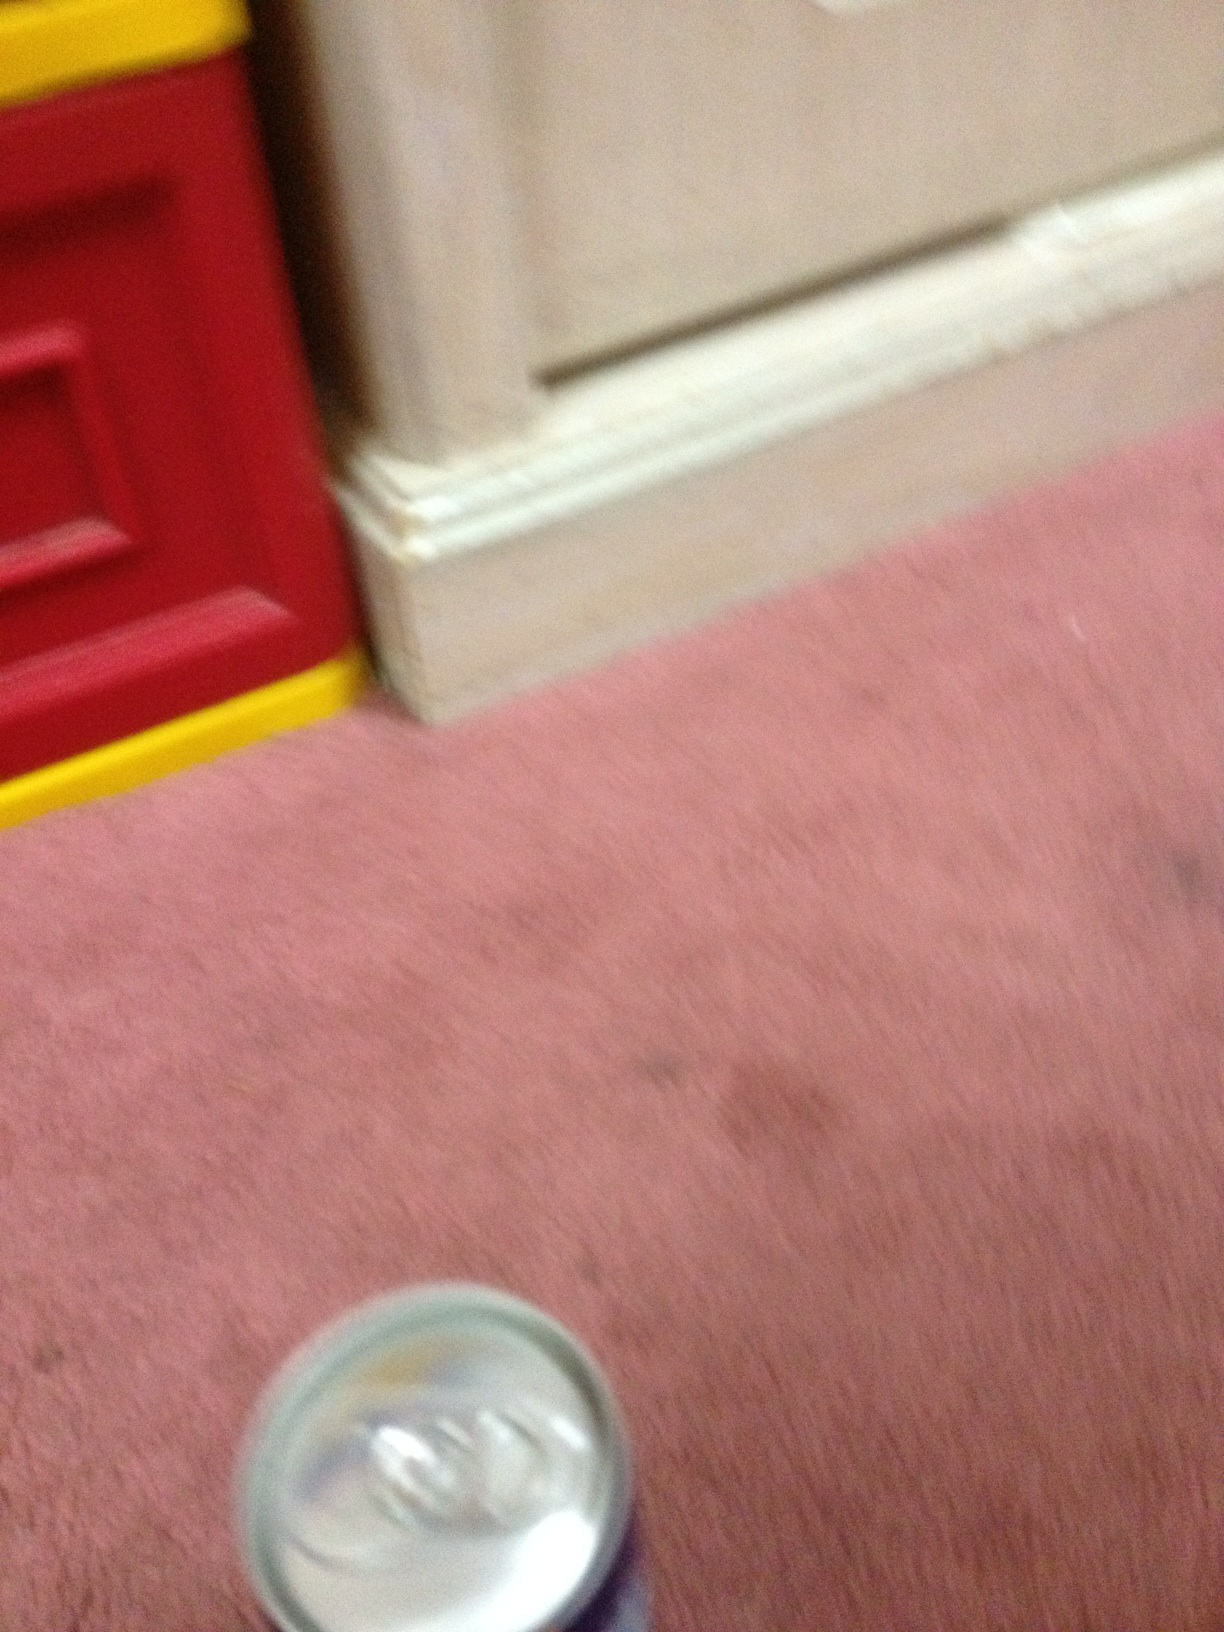Question: Is it juice?
Answer: unanswerable